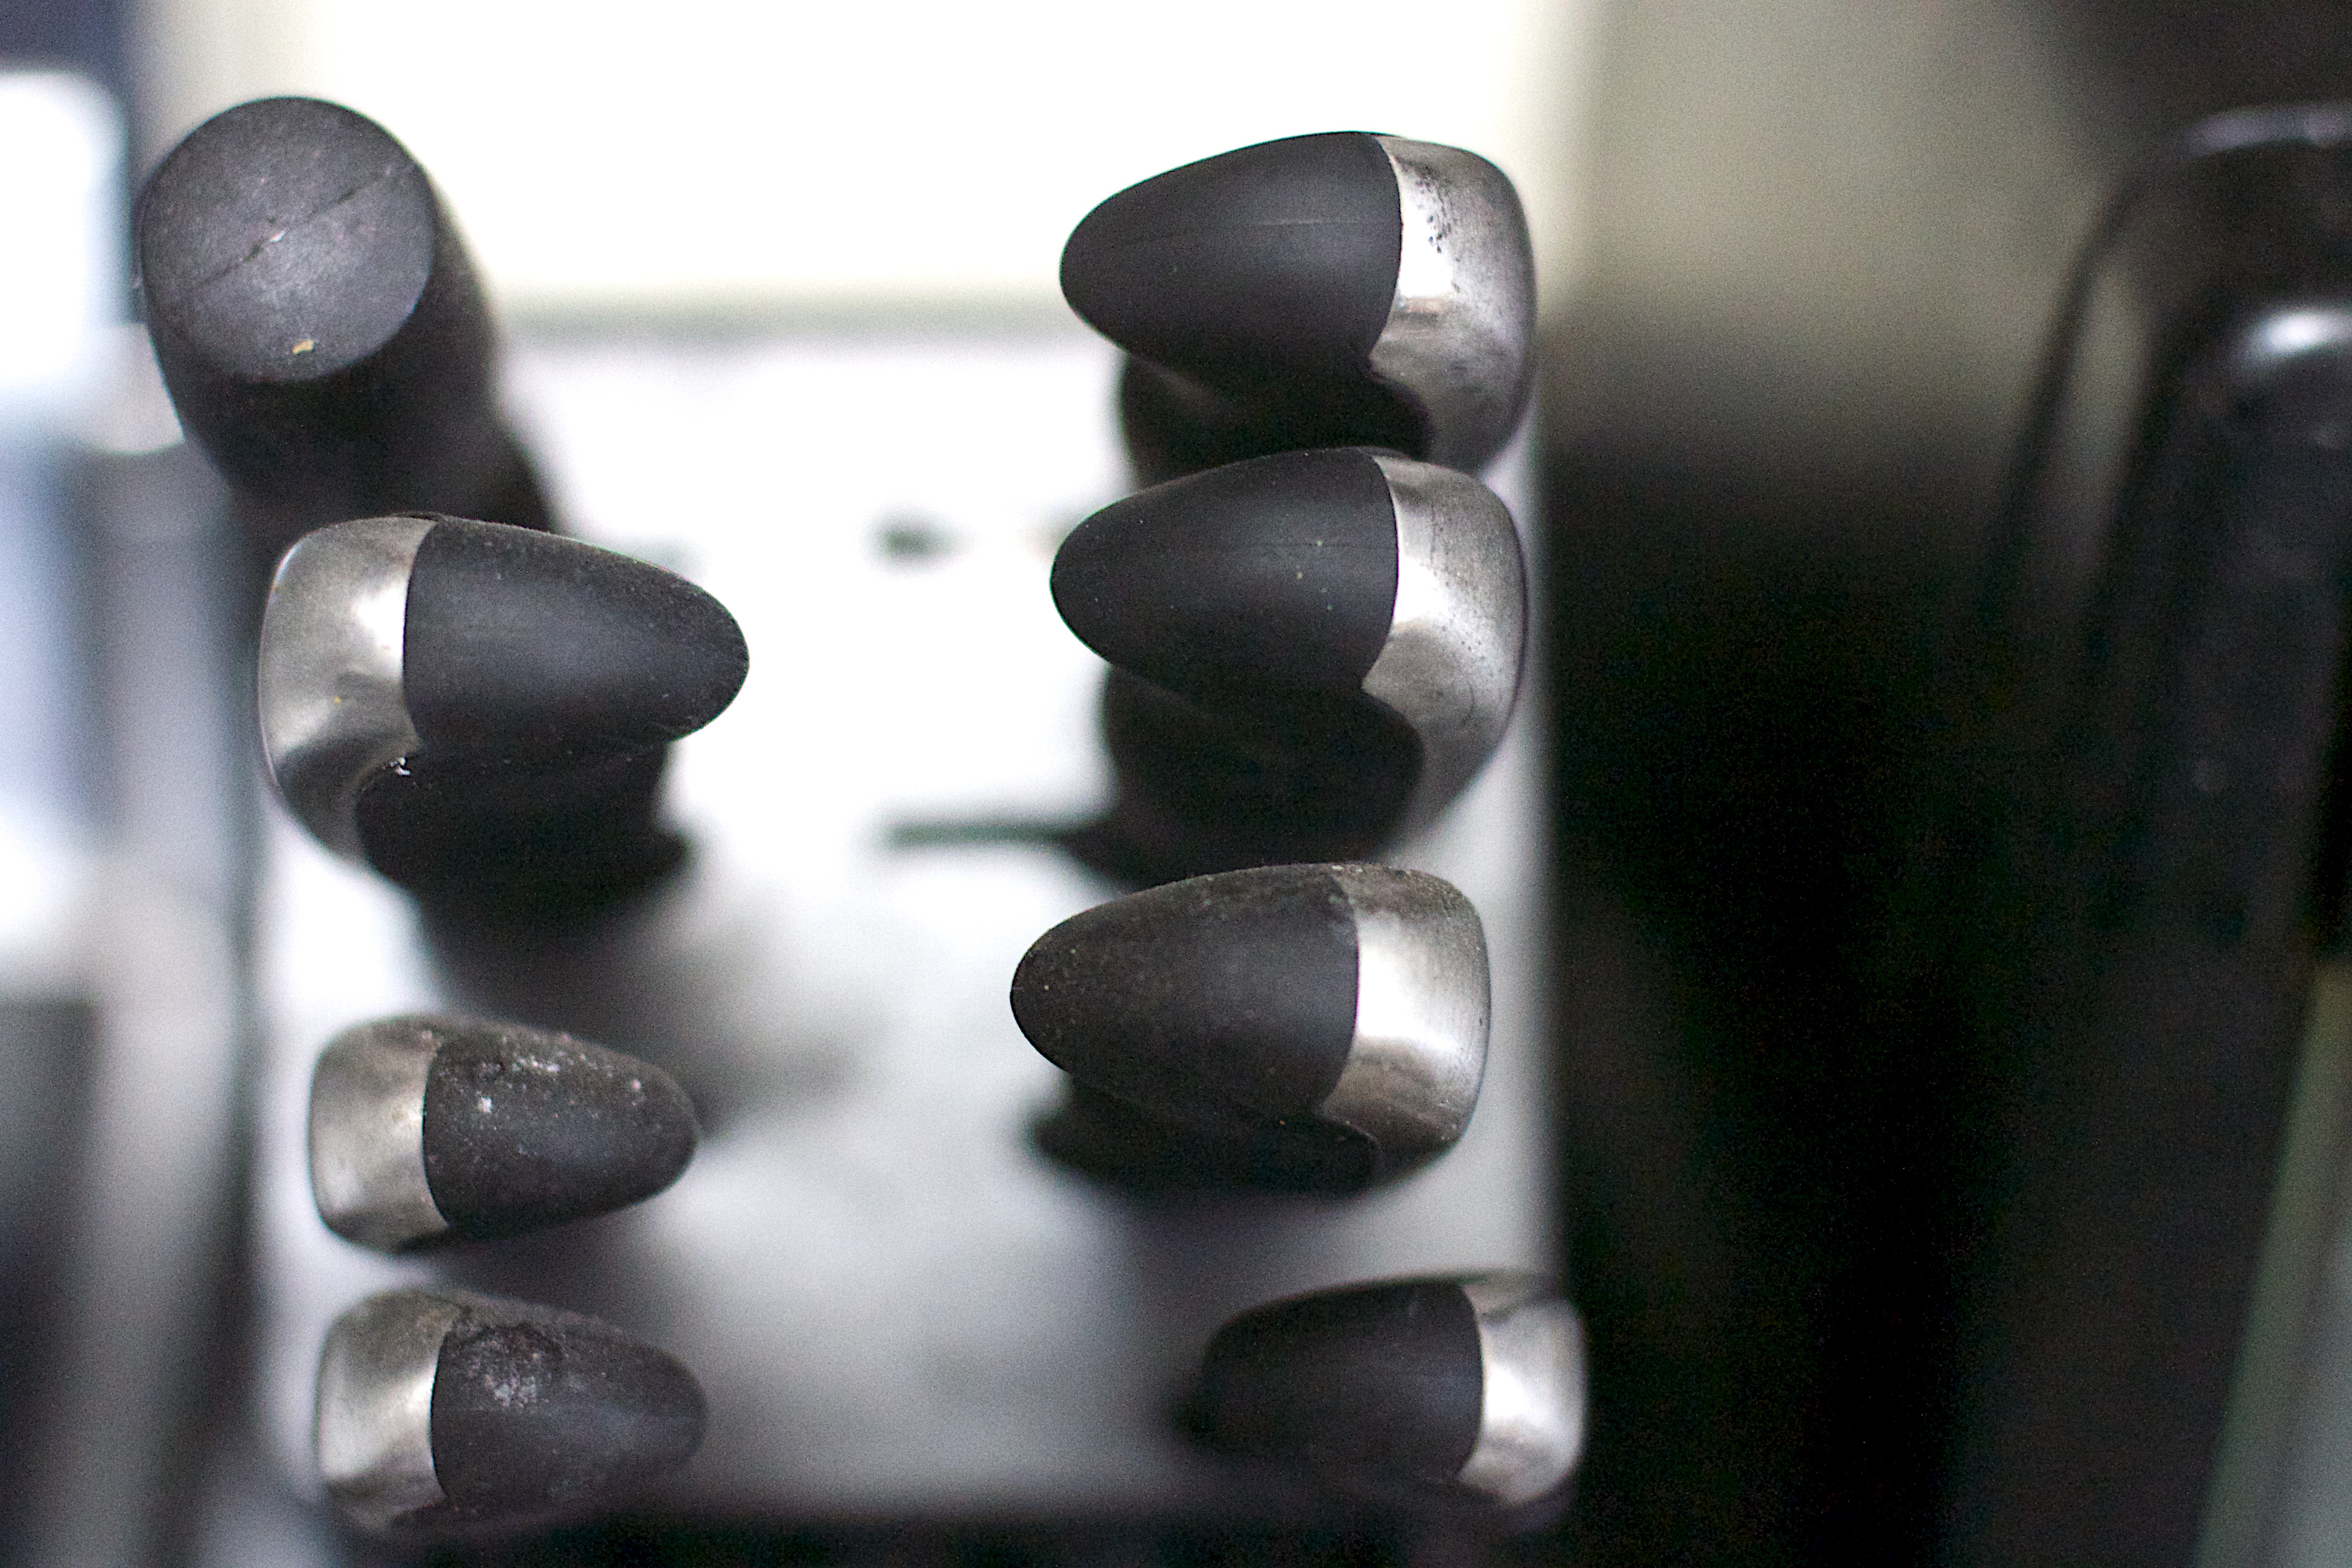
hand, glass, finger, black, close up, knives